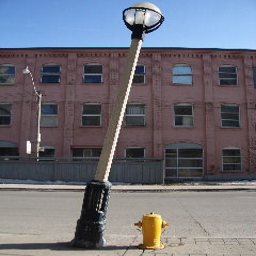
A street light slightly leaning to the right.
A lamp post leans in front of a street.
a long pole with a light on top net to a hydrant
a hydrant besides a light pole near a brown house
A light pole leaning to the side beside a yellow fire hydrant